Superkings

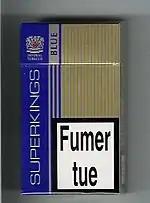
French pack of Superkings

Superkings was launched in 1983. The name Superkings is derived from cigarettes that are larger than 84mm (king sized cigarettes); hence the name ‘Super kings’. The term is often used to describe any cigarette of regular gauge but with additional length to a king sized cigarette.